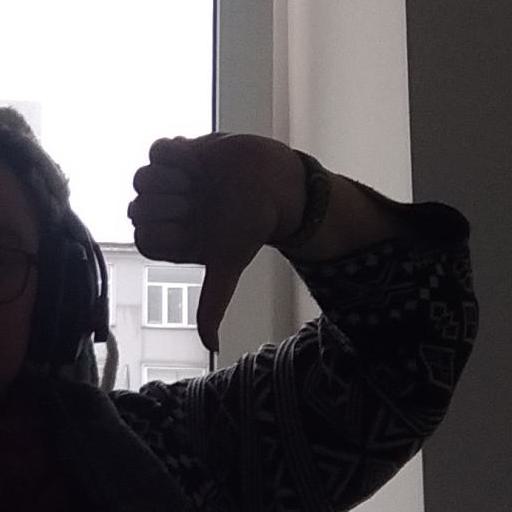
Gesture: dislike